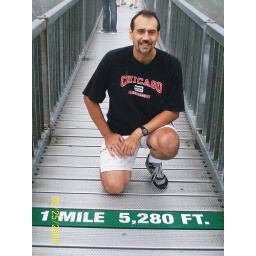
Though it was overcast, cloudy, rainy and standing in the clouds we still enjoyed it and had fun.